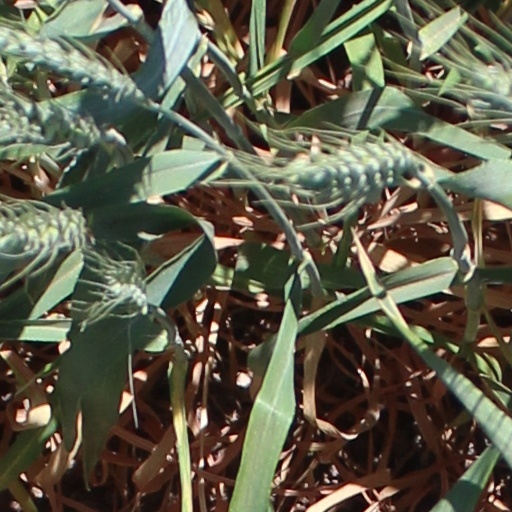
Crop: wheat